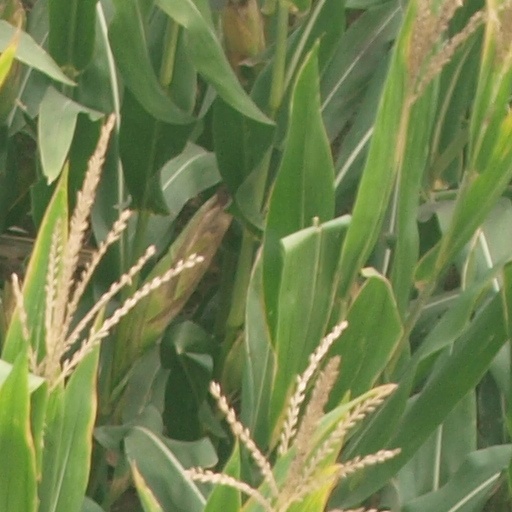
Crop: maize; corn